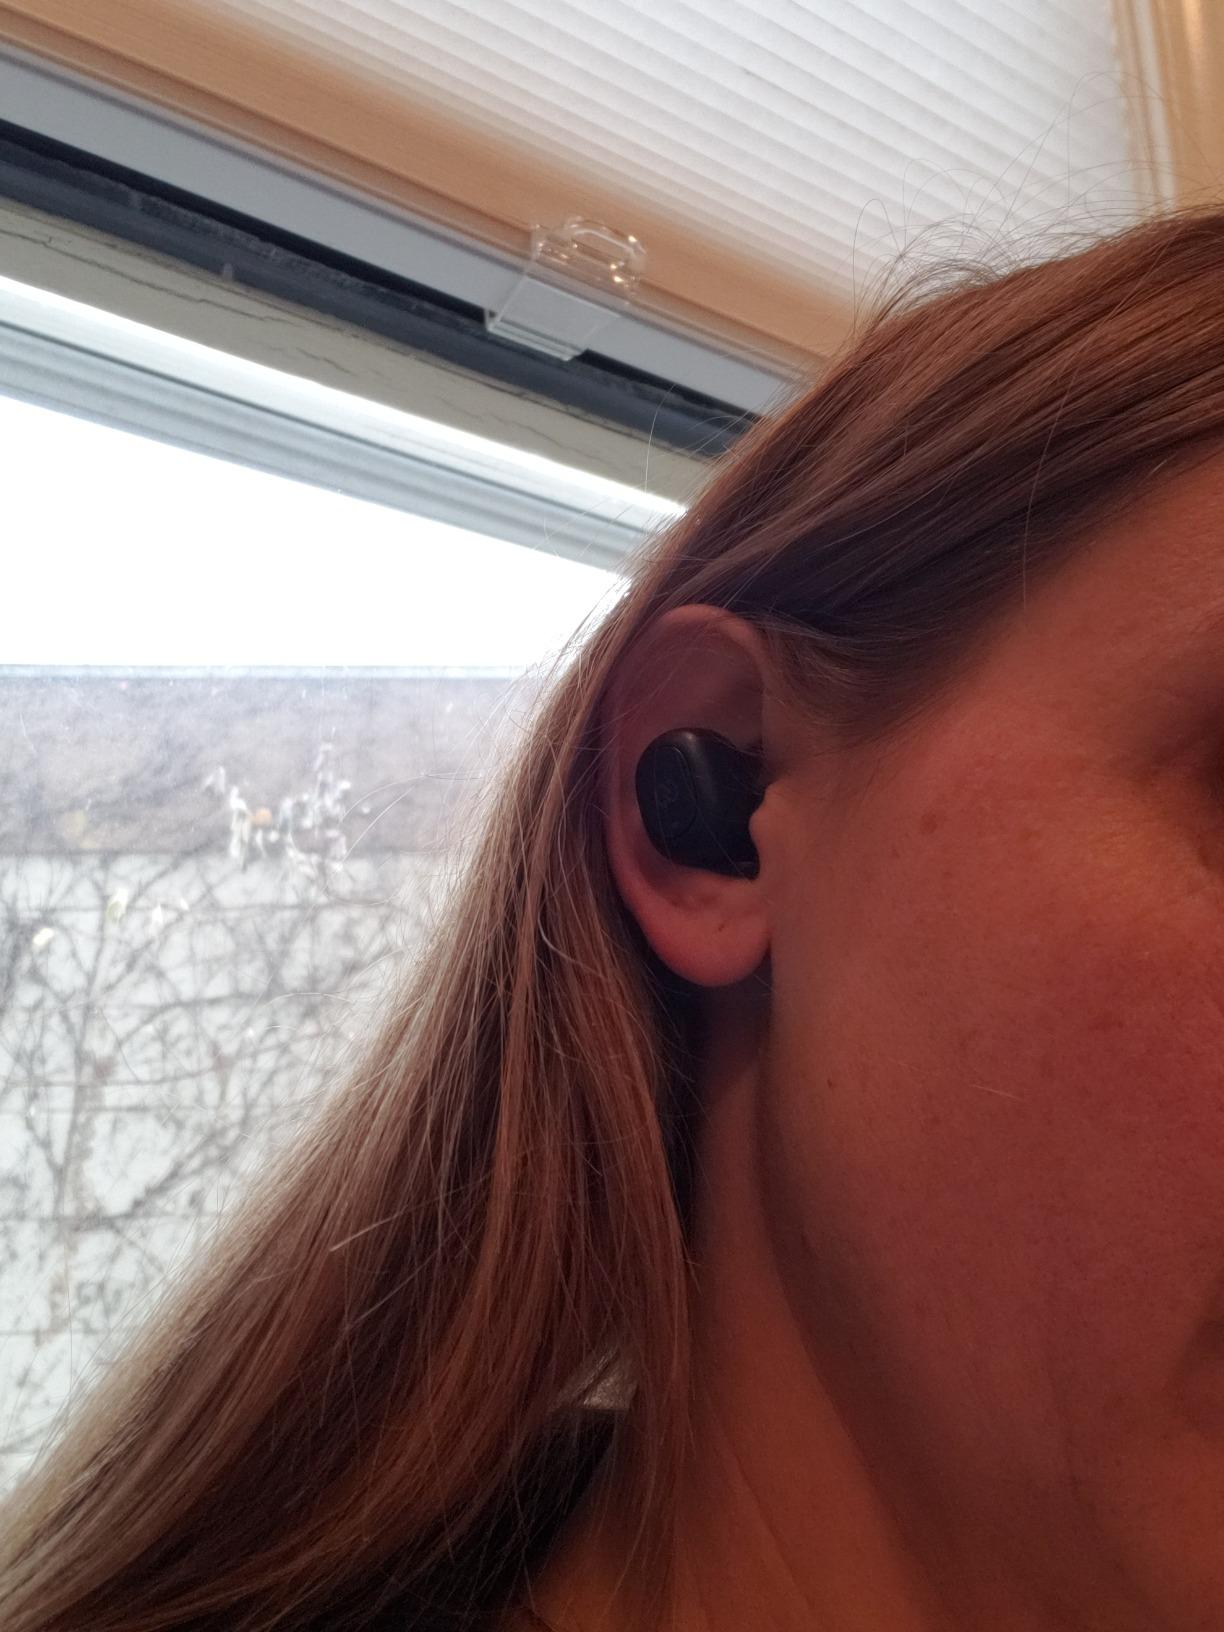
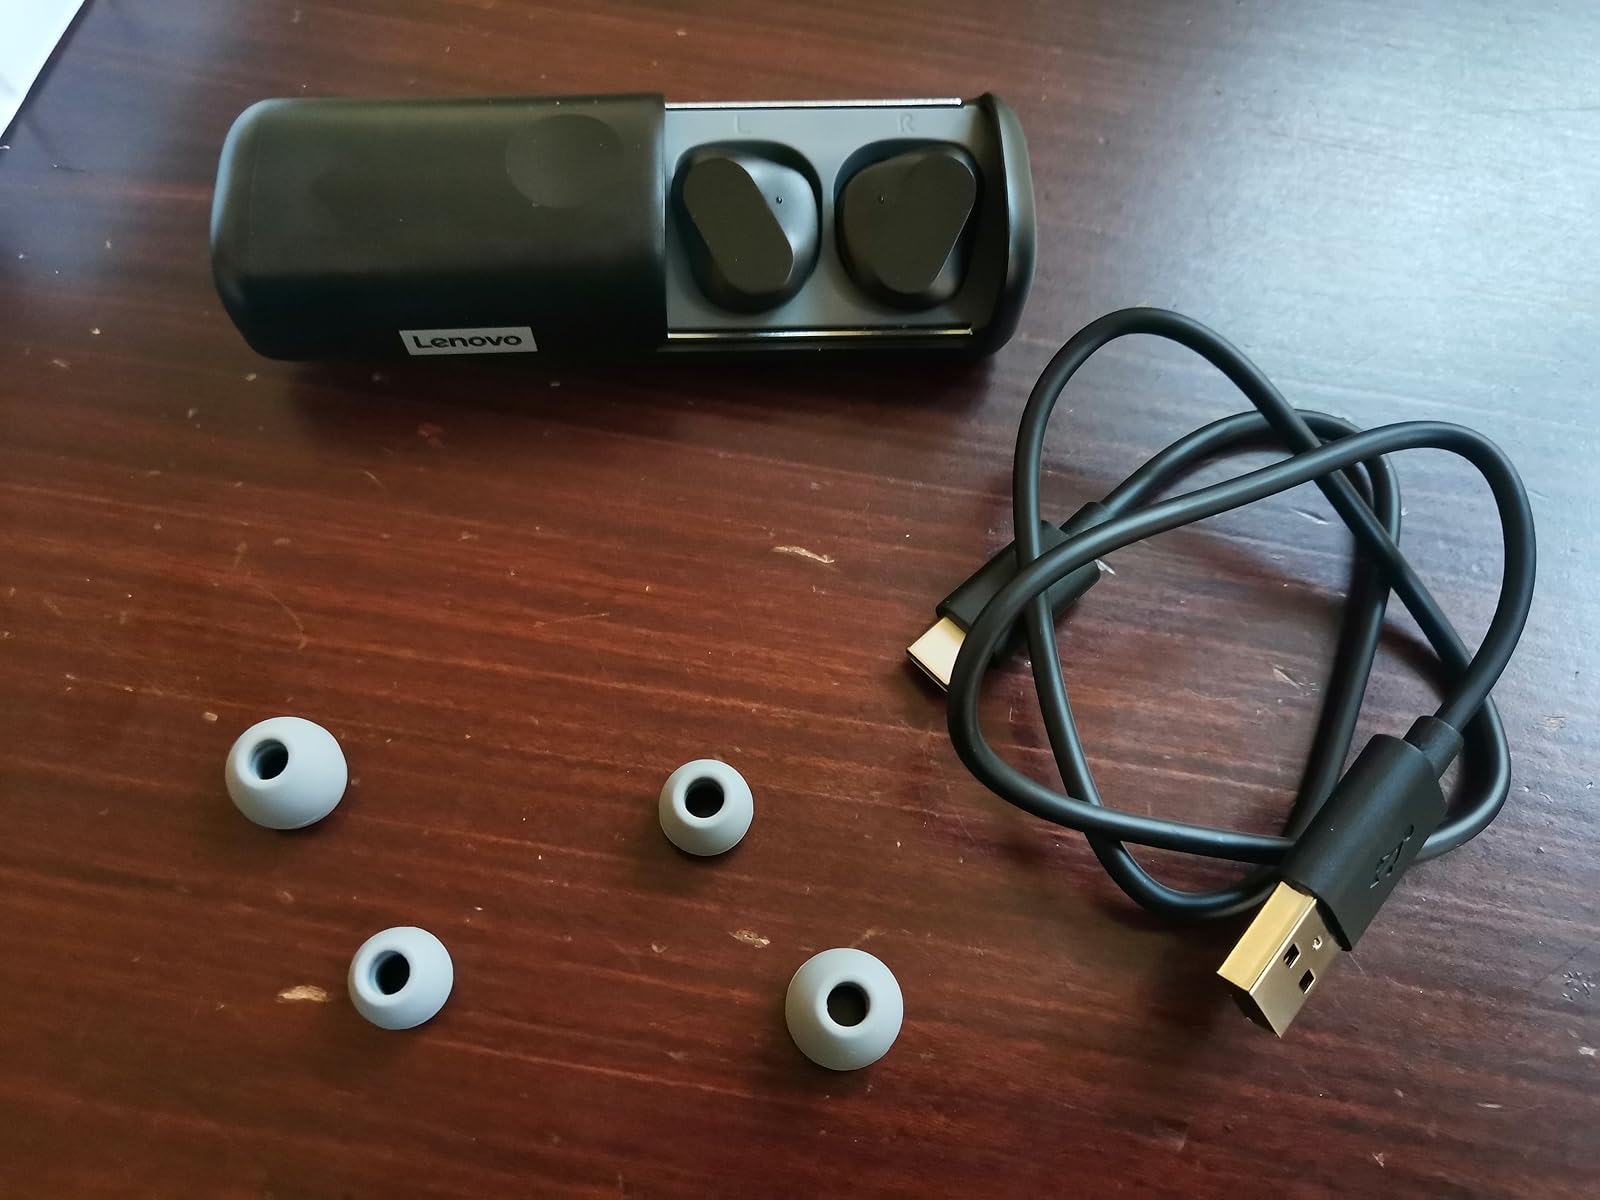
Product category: earbuds
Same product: no